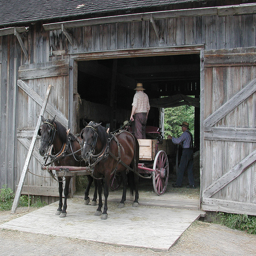
Two men and two brown horses pulling a cart in barn
Two men taking a horse and wagon out from a barn.
A man in plaid shirt on carriage with two horses.
Two horses hitched to a wagon and men in straw hats in a barn door.
A man standing in a carriage hooked to some horses.